Ha Ji-won

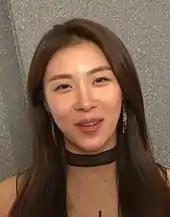
In January 2015

In 2012, Ha starred in alternate history drama "The King 2 Hearts" opposite Lee Seung-gi, playing the role of a North Korean Special Forces Officer who married a South Korean crown prince as a political strategy. It was also revealed that Ha had studied the North Korean dialect to make her portrayal of the character more realistic and genuine. Ha then acted in sports film "As One", playing the role of a South Korean table tennis player. As Ha had simultaneously portrayed a North and South Korean character on the small and big screen, she was dubbed as "The Flower of Reunification" for crossing boundaries of the two nations.